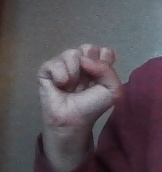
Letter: saad